Bathing lake

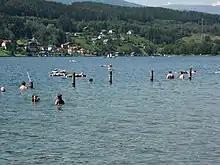
The Millstätter See in Carinthia

In the interest of bathers and swimmers, many bathing lakes prohibit ships and boats, fishing, dogs etc. Because of conservation reasons, open fires and use of soap or shampoo is also usually prohibited. Contrary to non-European countries (such as India), bathing in the lakes is nowadays not done primarily to cleanse the body, but rather for entertainment and social reasons.